Gohyakugawa Station

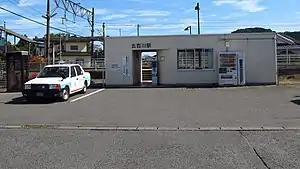
Gohyakugawa Station in October 2015

is a railway station in the city of Motomiya, Fukushima Prefecture, Japan, operated by East Japan Railway Company (JR East).